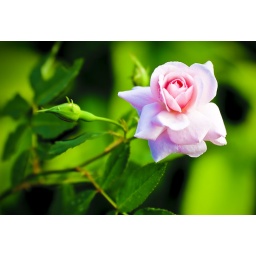
A pink rose against a green leafy backgroubd